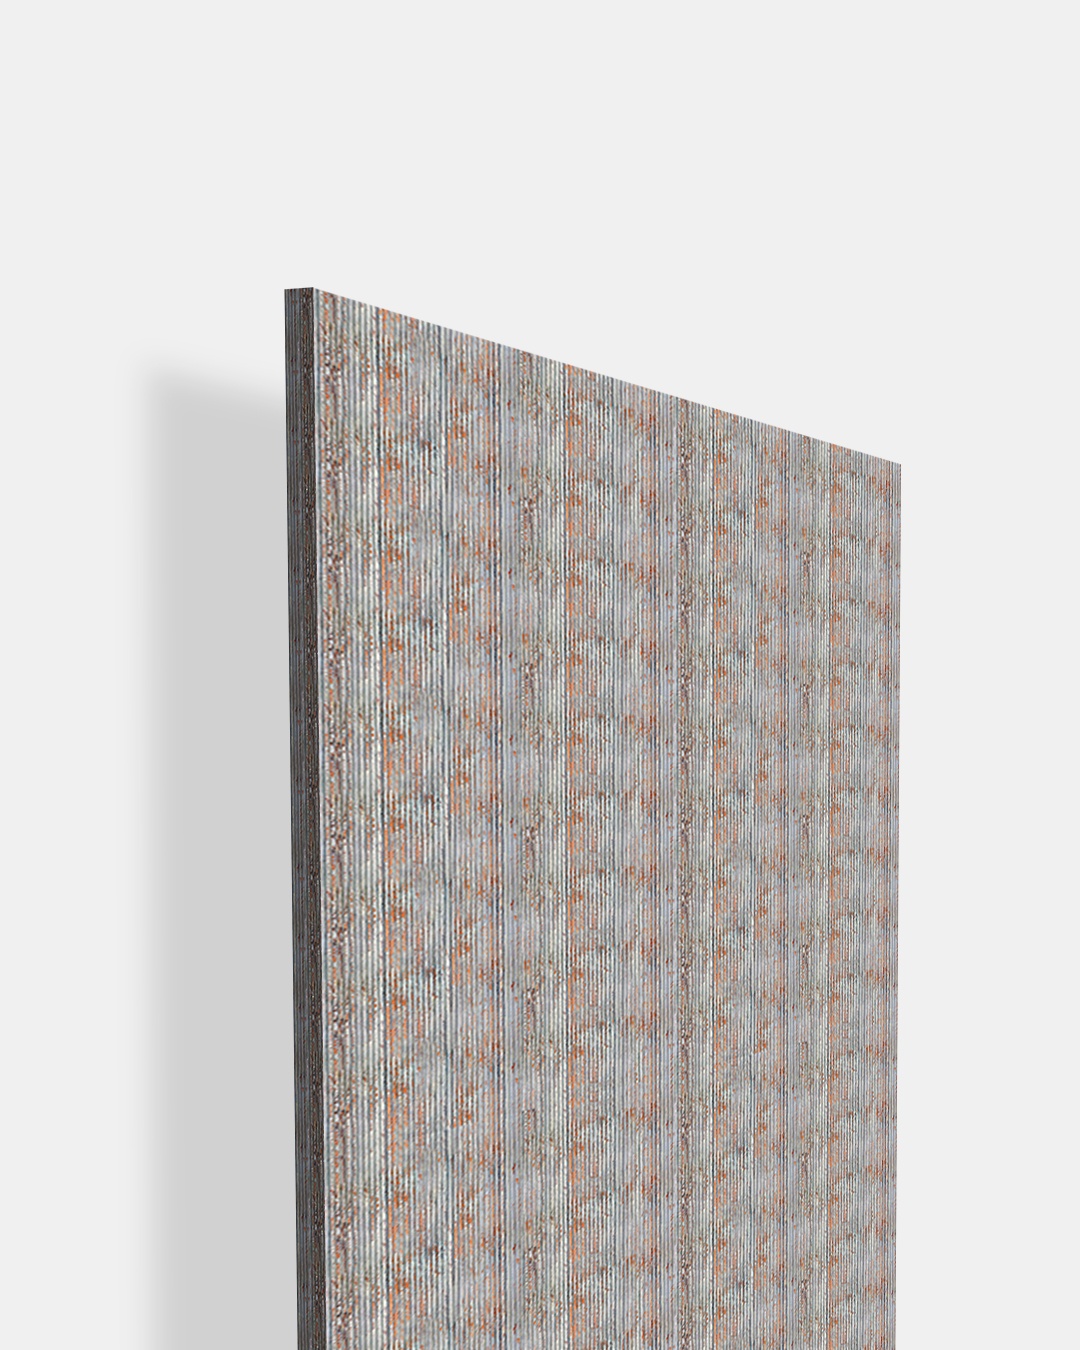
Echo - BFD 63
Elevate your interiors to a realm of unparalleled sophistication with our newest additions to the CANVAS Collection. This masterpiece from our artistic range goes far beyond the ordinary & mainstream. You can now redefine the concept of interior design, blending functionality with a burst of artistic expression with ease. Shop Now!
Brand: Dorby mica
Category: Hardware > Building Materials > Wall Paneling > Planks